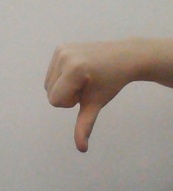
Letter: waw